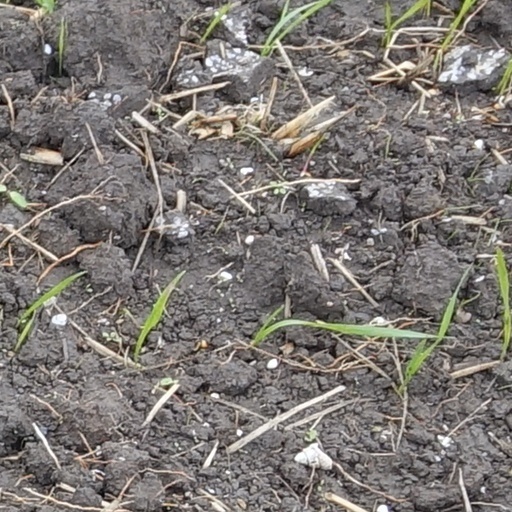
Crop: wheat